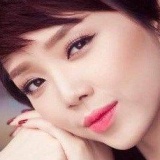
ca sĩ Tóc Tiên